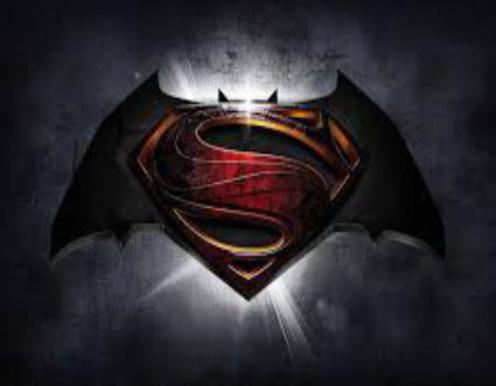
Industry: Leisure